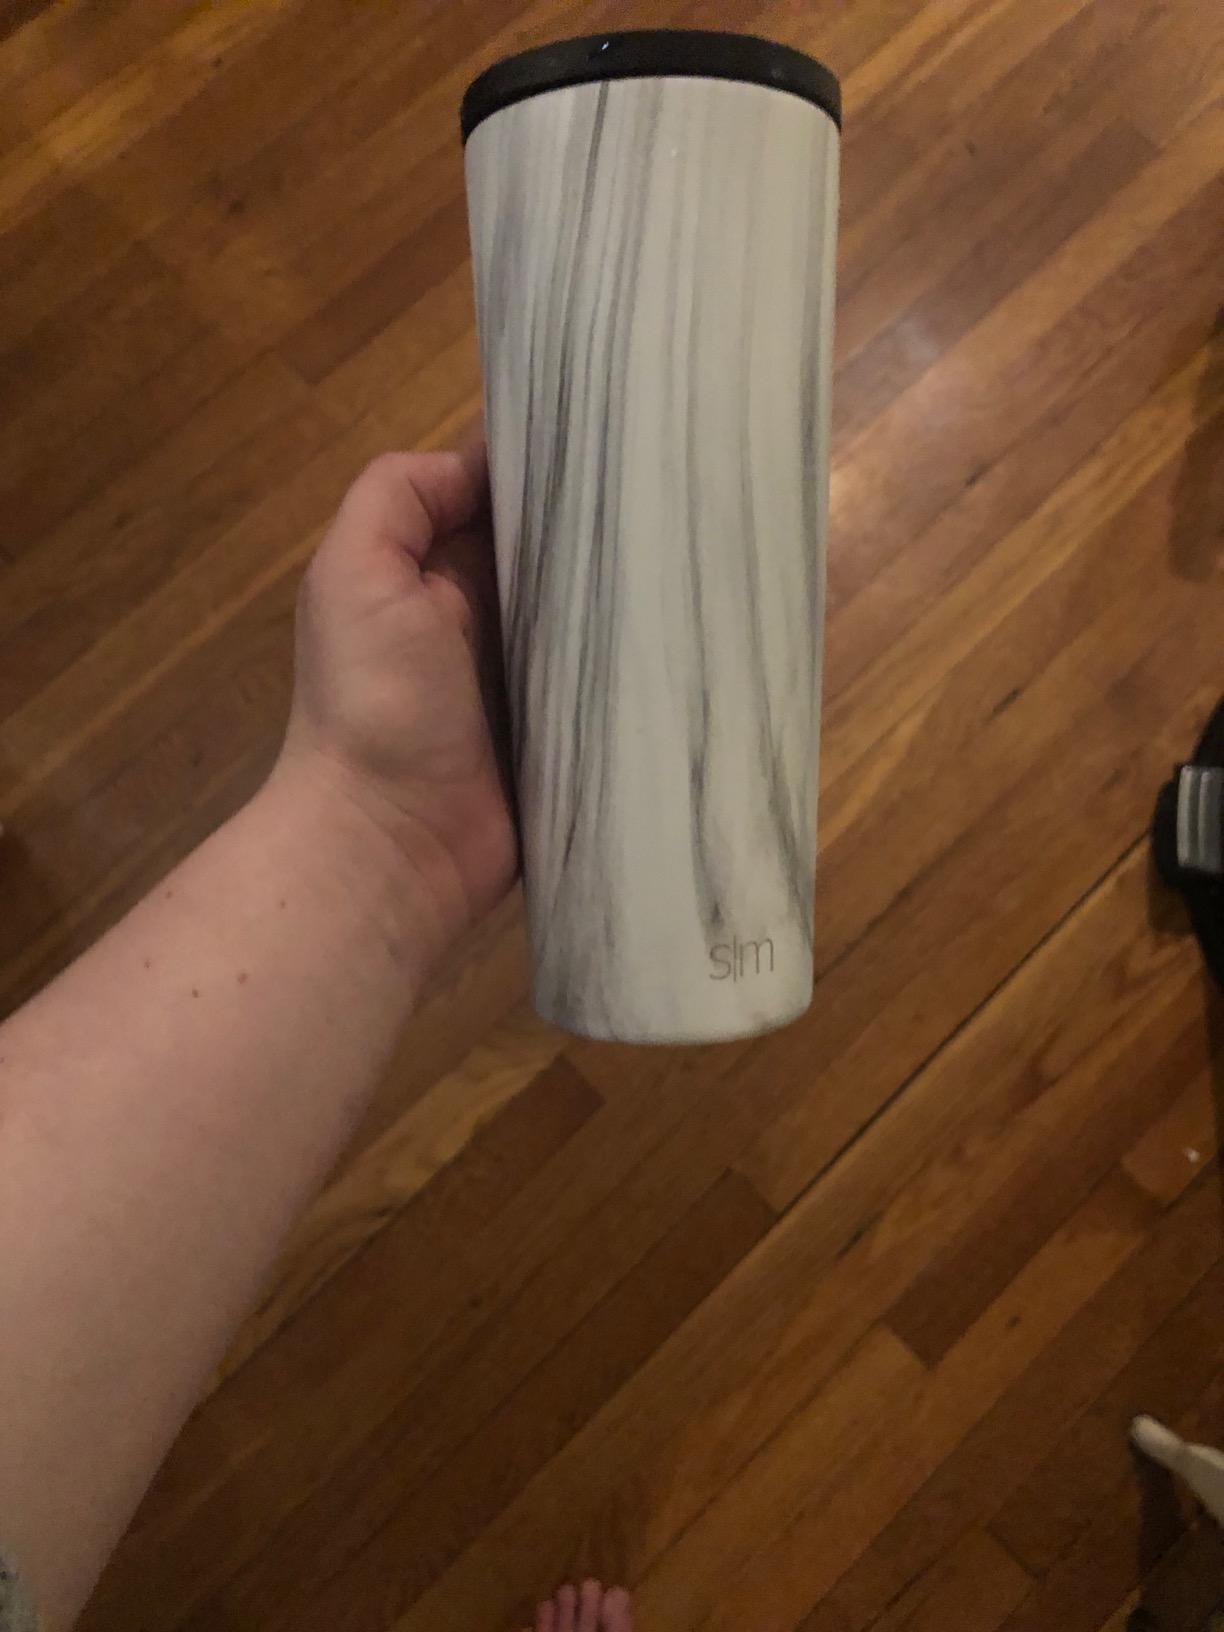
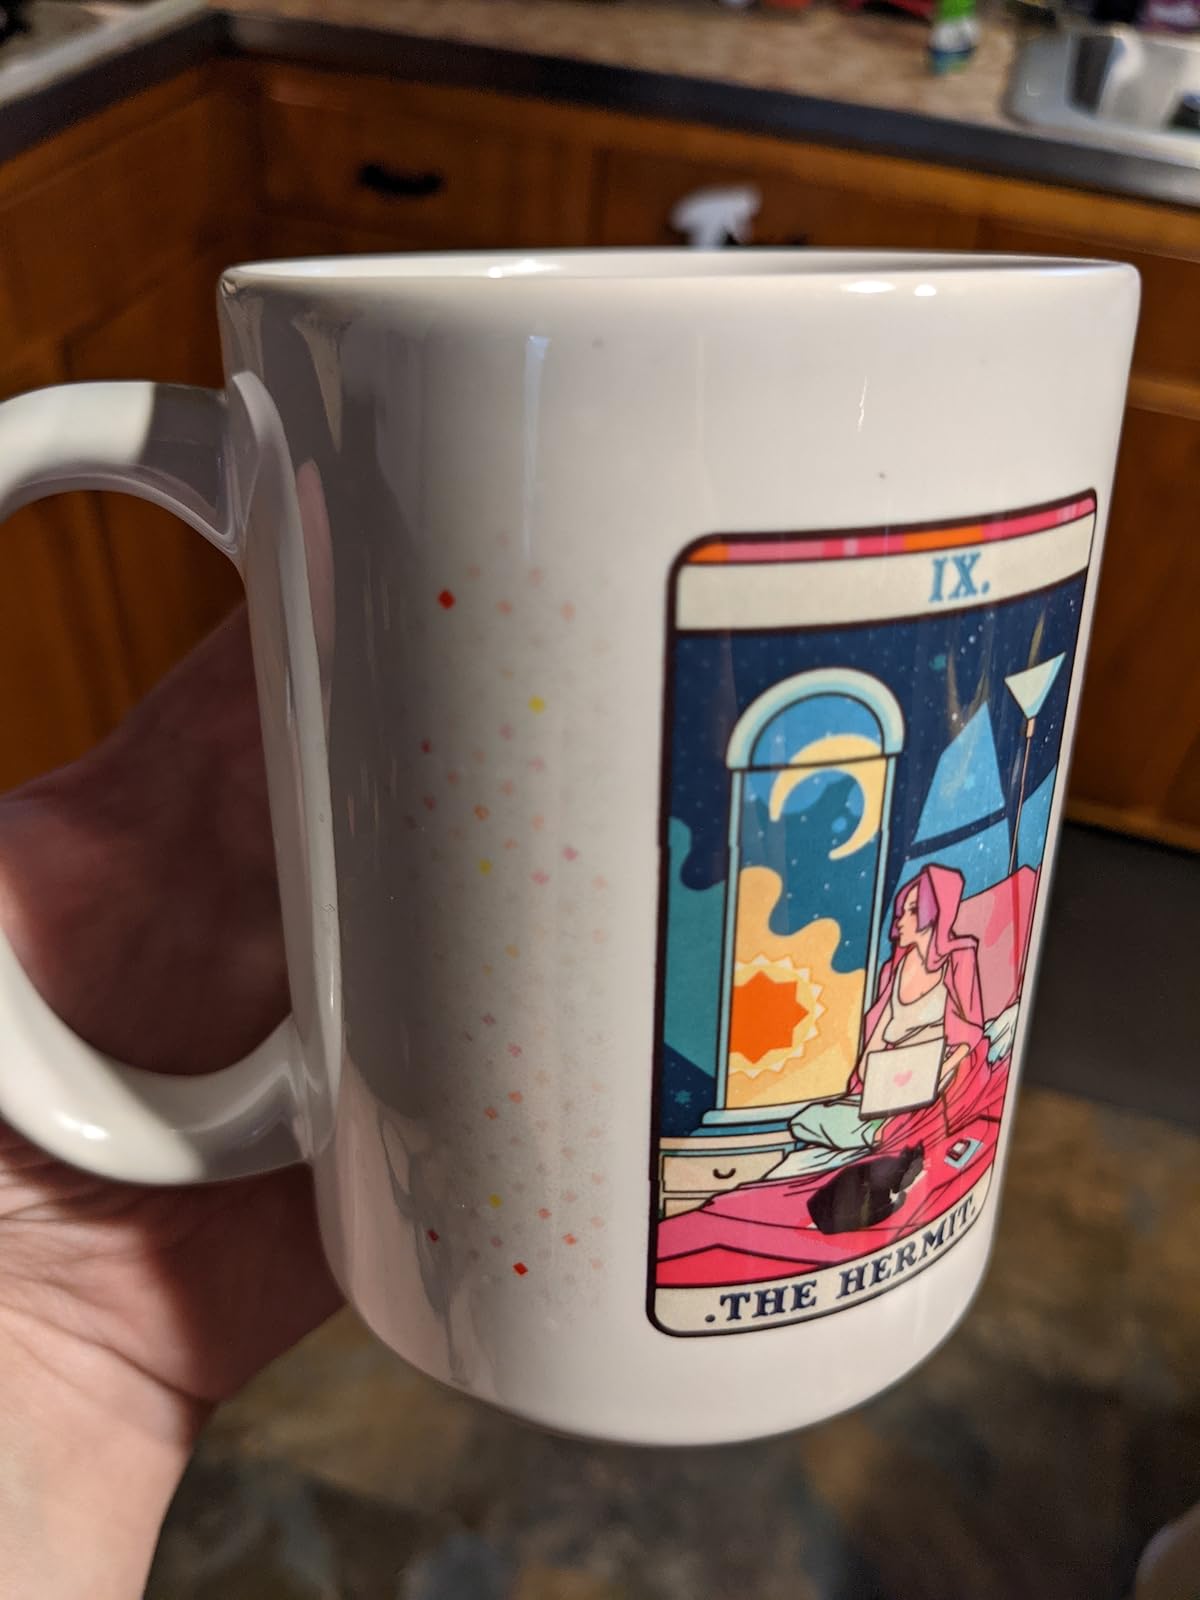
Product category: items_mug
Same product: no